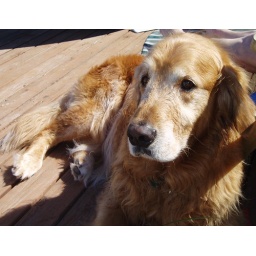
Actually he is waiting for someone to hit his ball in the water so he can be a Retrievefr